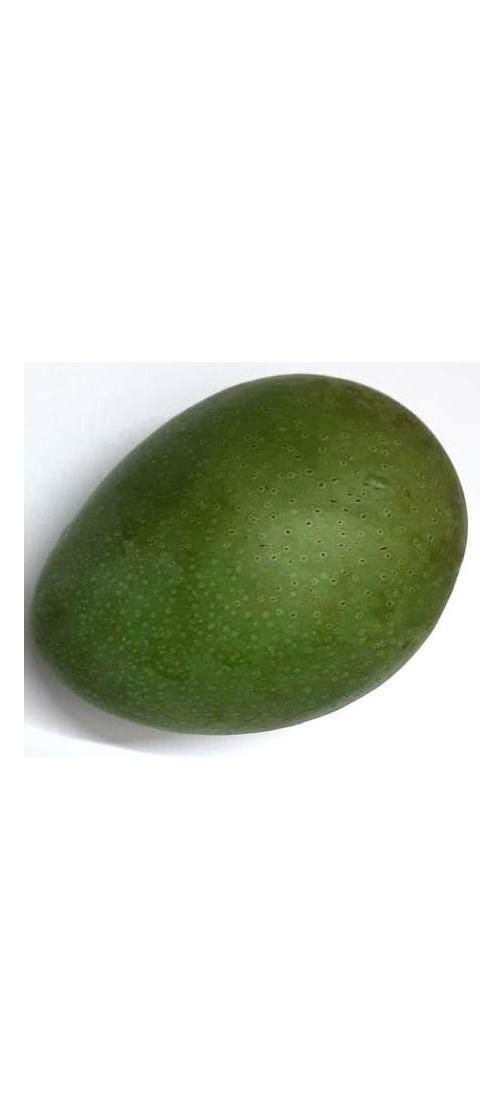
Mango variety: Ashshina Zhinuk